Dmitri Gunko

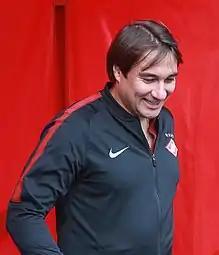
Gunko coaching Spartak-2 in 2017

Dmitri Ivanovich Gunko (born 1 March 1976) is a Russian professional football coach and a former player. He is the manager of Arsenal Tula.